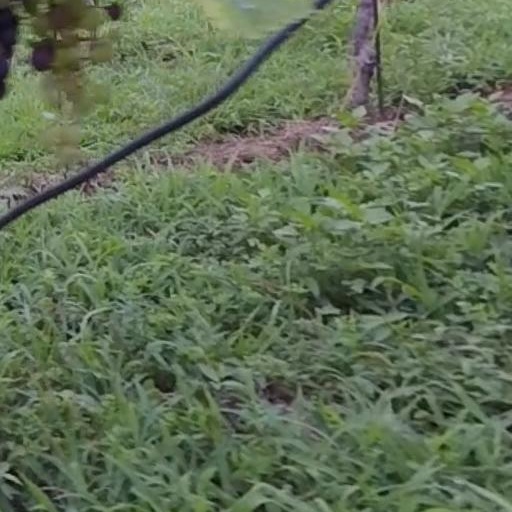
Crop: grape